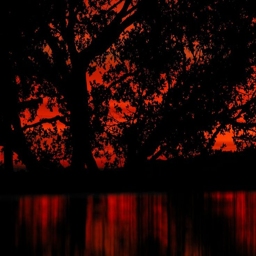
fire in the sky : red sky behind tree